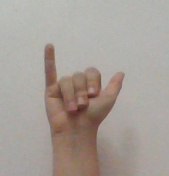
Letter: ya